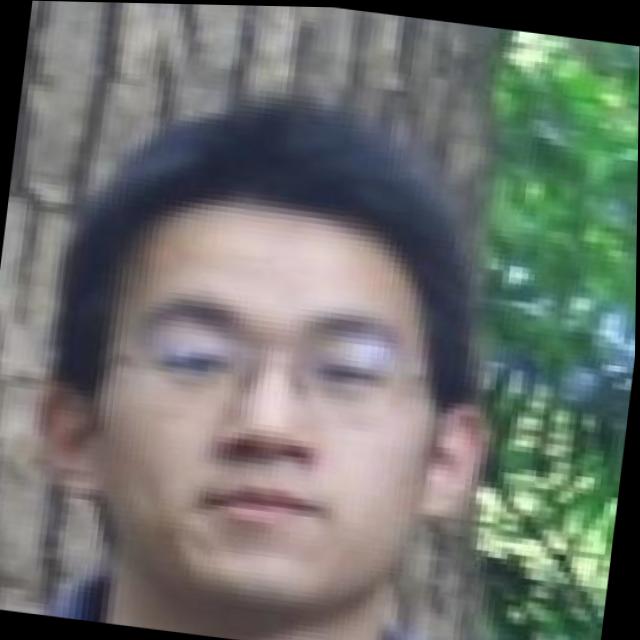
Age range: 21-44